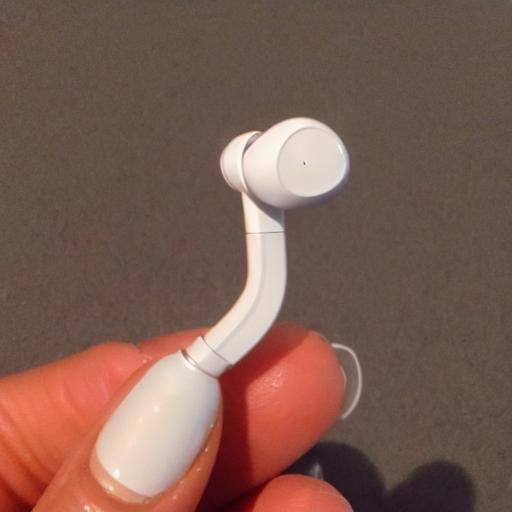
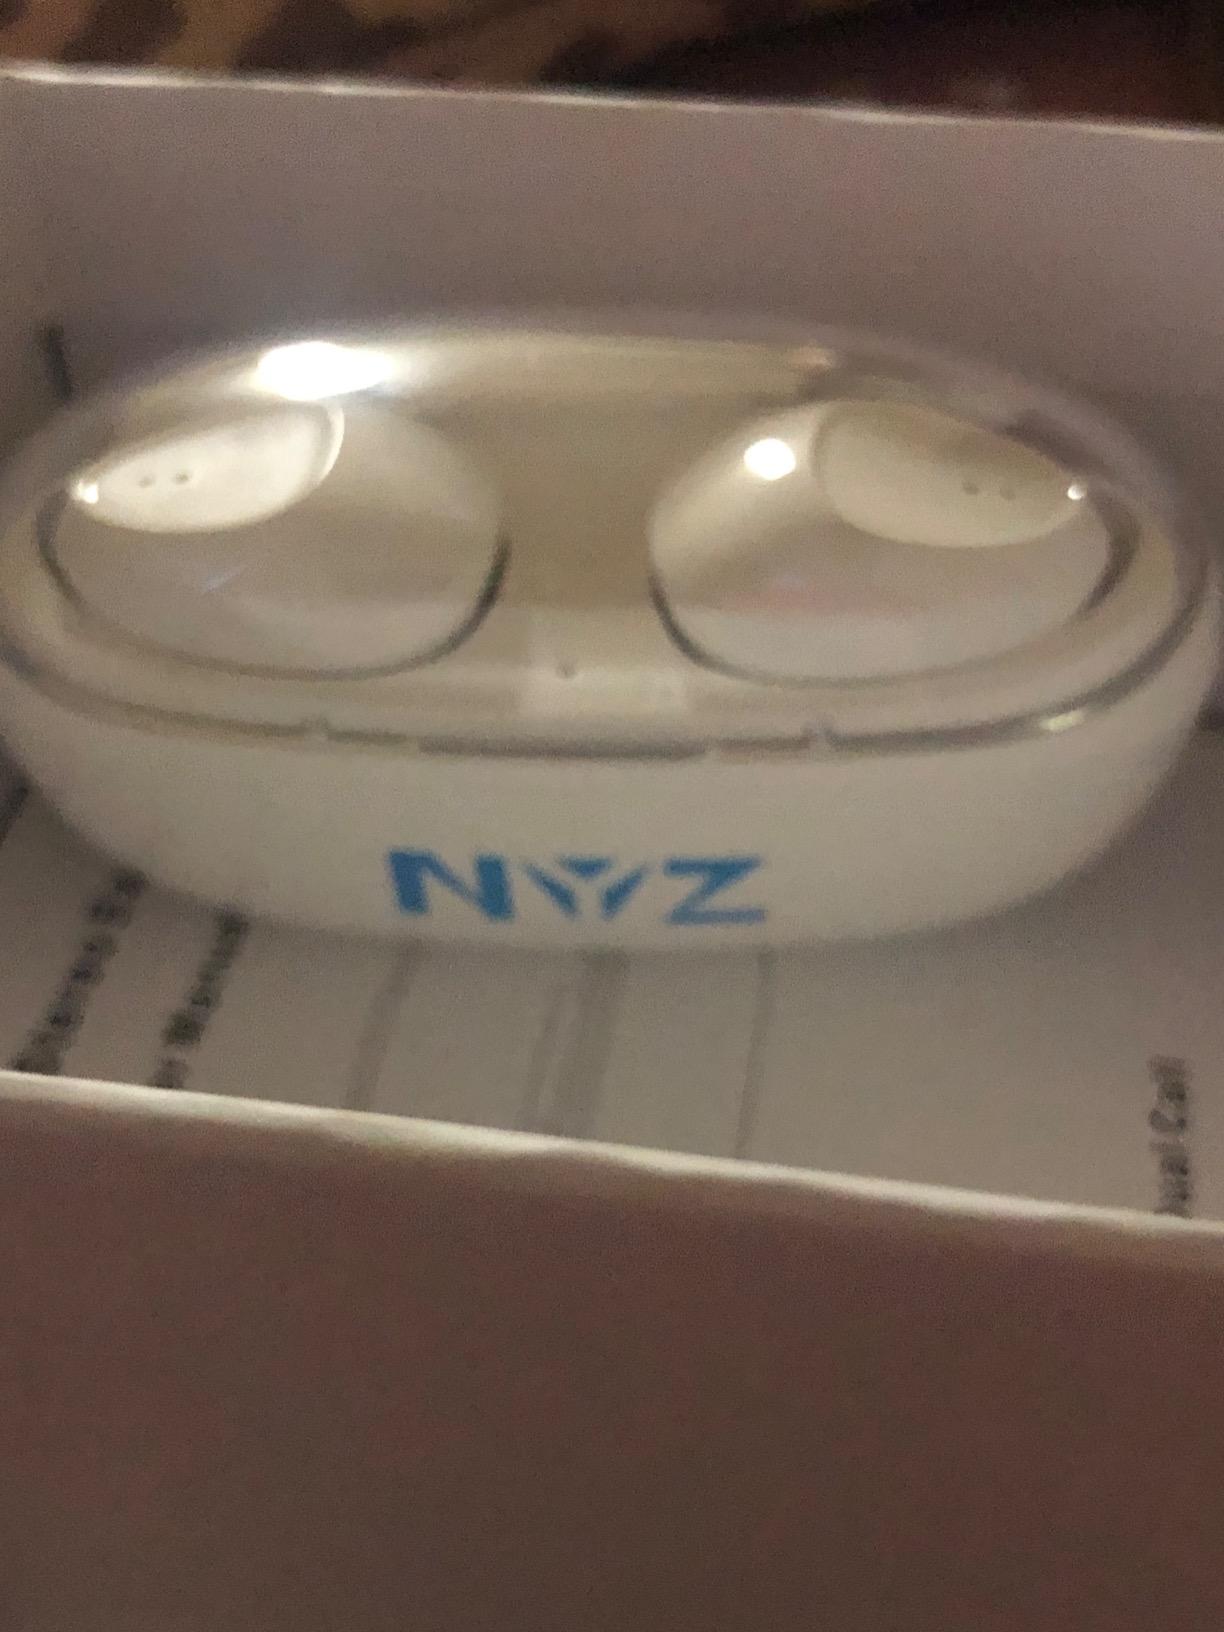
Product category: earbuds
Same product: no